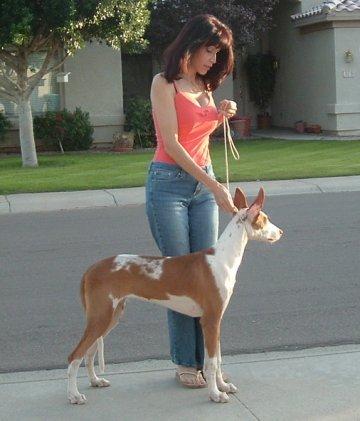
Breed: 210-n000006-Ibizan_hound